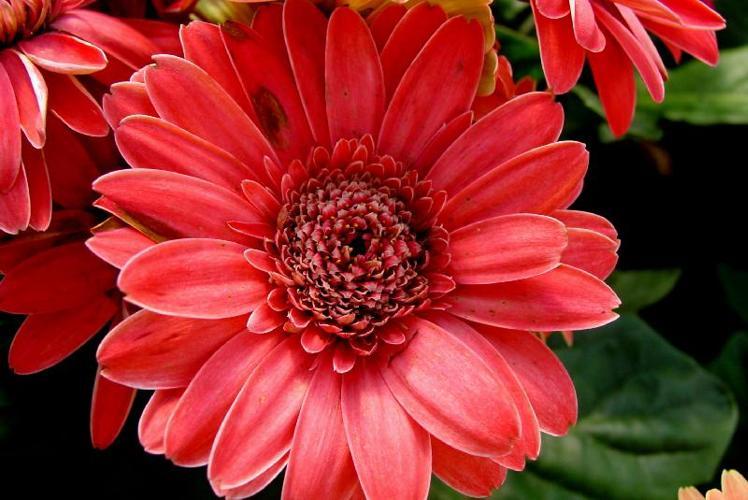
Label: barbeton daisy